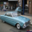
Label: automobile